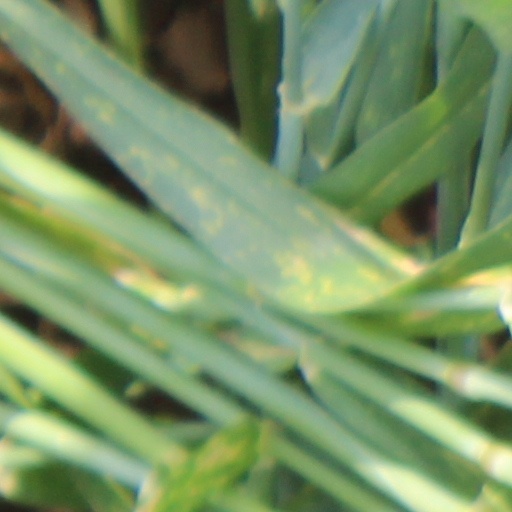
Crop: wheat